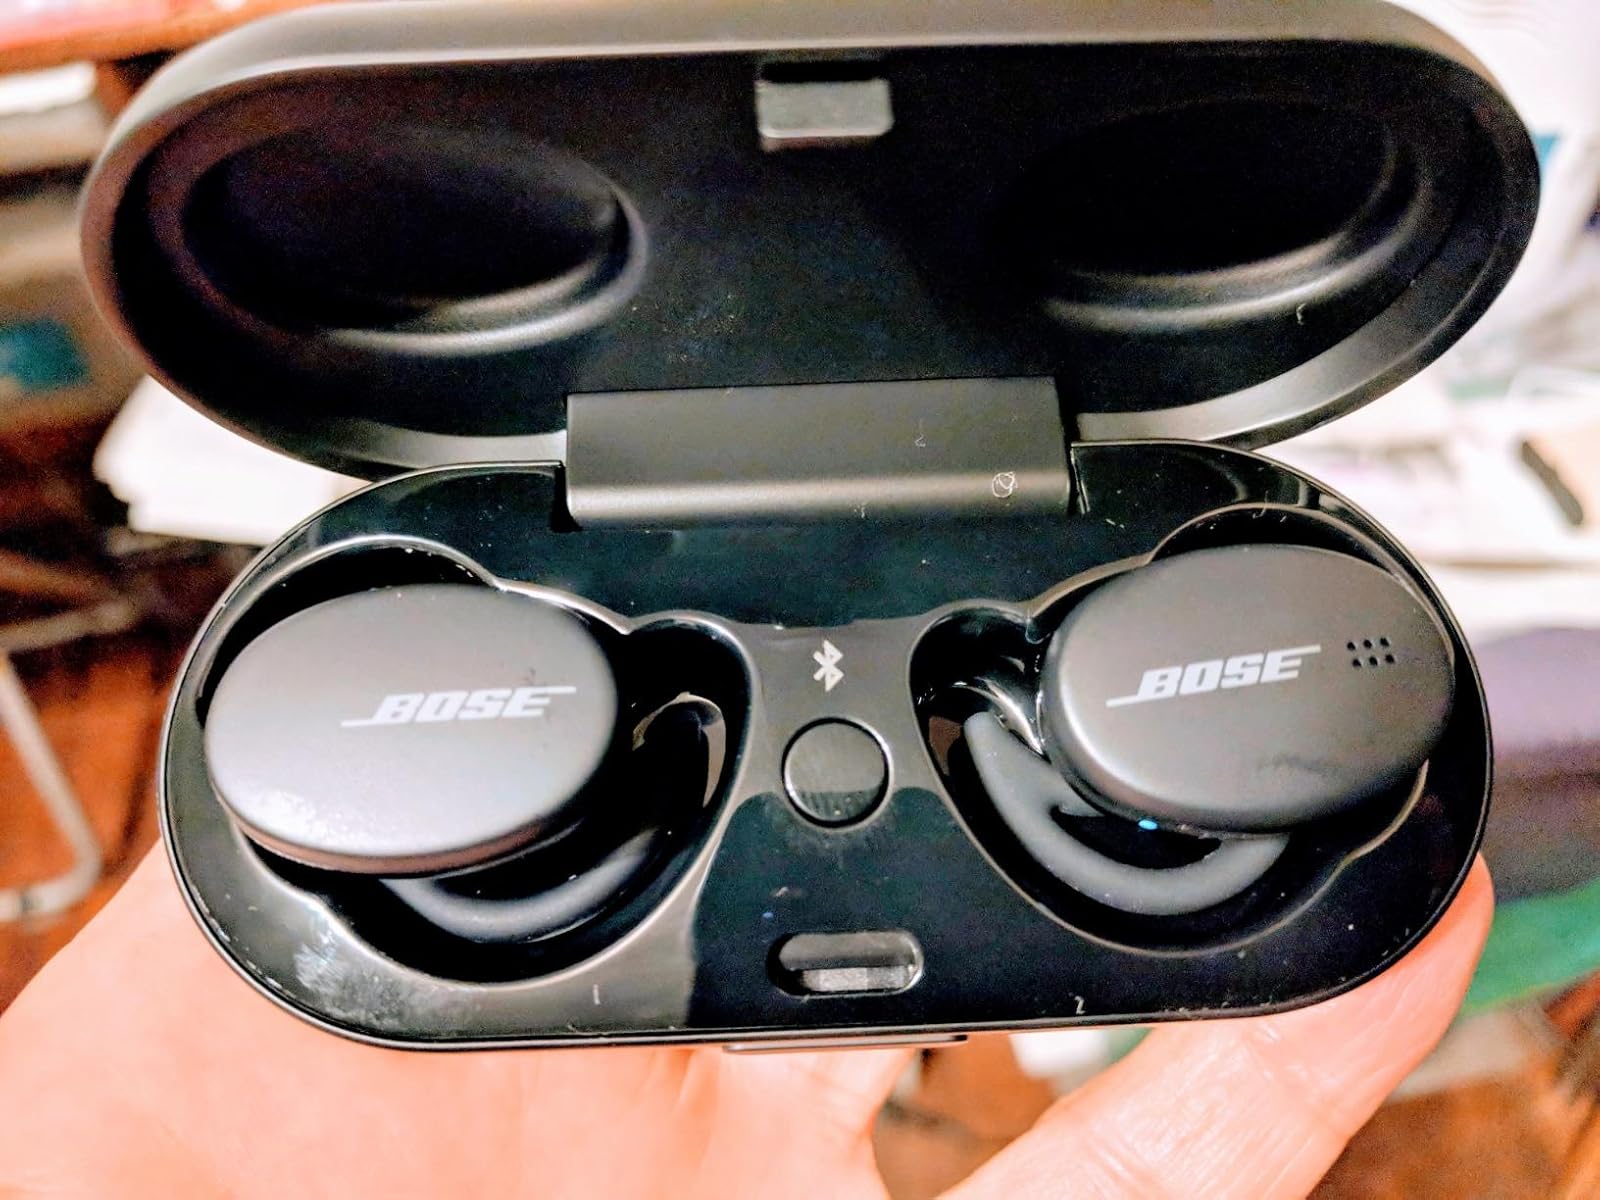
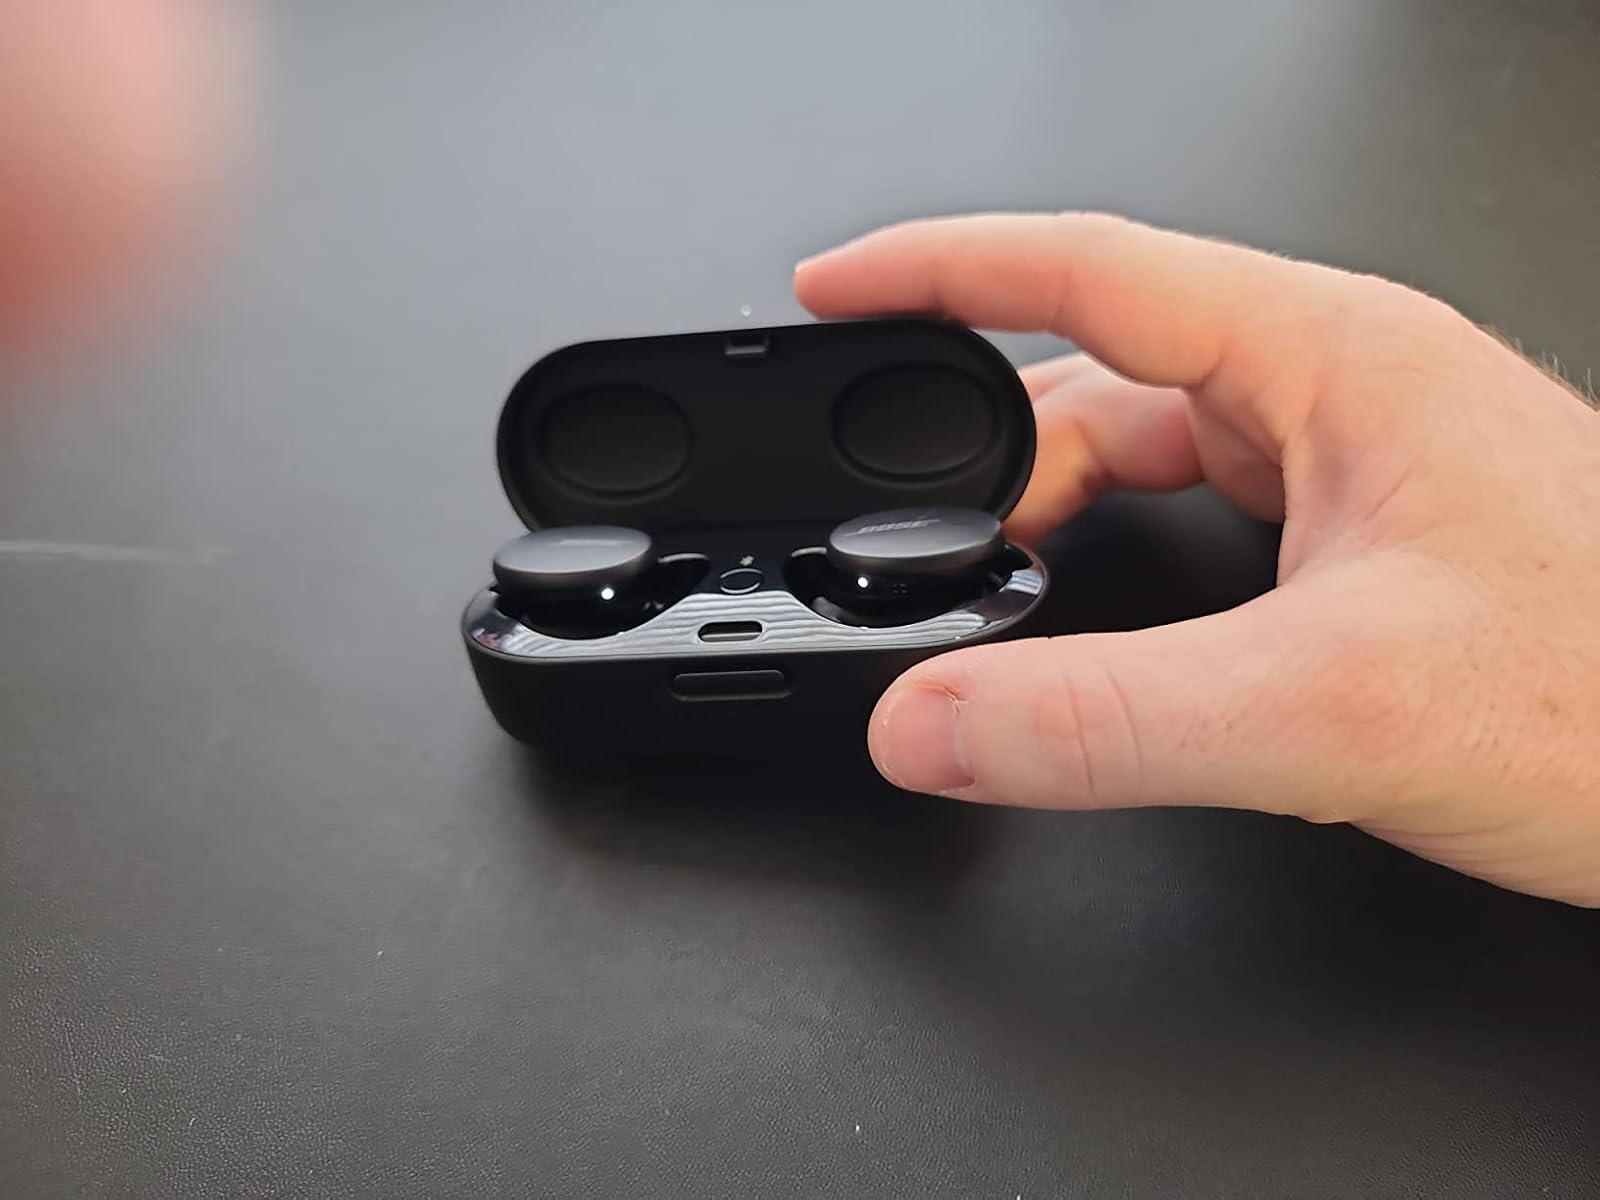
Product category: earbuds
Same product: yes